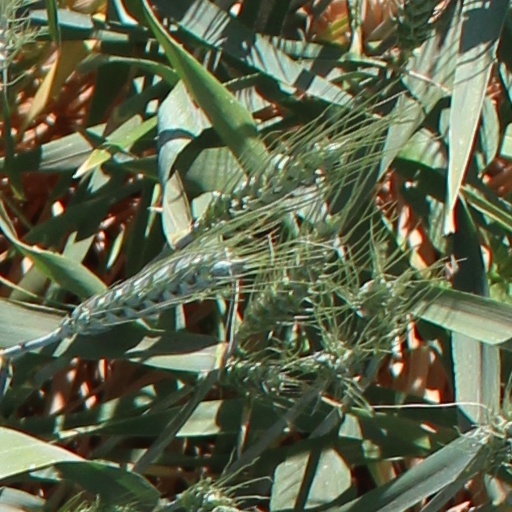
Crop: wheat